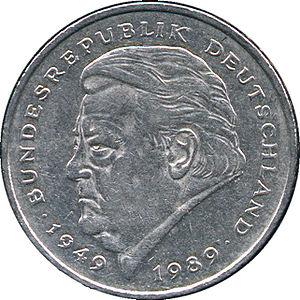
Les pièces de monnaie allemandes sont une des représentations physiques, avec les billets de banque, de la monnaie d'Allemagne avant le passage à l'euro, et qui furent émises sous les régimes politiques suivants :